Ramon De Jesus

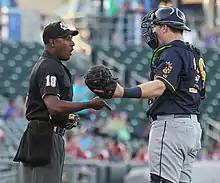
De Jesus (left) with catcher Chad Wallach during a minor-league game in 2018

Ramon Silvestre De Jesus Ferrer (born August 31, 1983) is a Dominican professional baseball umpire. He made his Major League Baseball (MLB) debut on April 22, 2016, thus becoming the first MLB umpire from the Dominican Republic. De Jesus wears number 18, which was most previously worn by former umpire Marcus Pattillo.